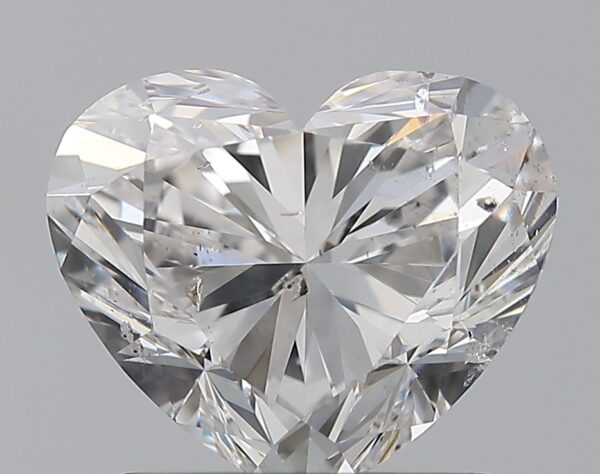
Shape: heart
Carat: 1.5
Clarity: SI2
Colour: D
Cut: EX
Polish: EX
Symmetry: EX
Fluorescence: N
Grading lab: GIA
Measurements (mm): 6.59 x 7.84 x 4.7